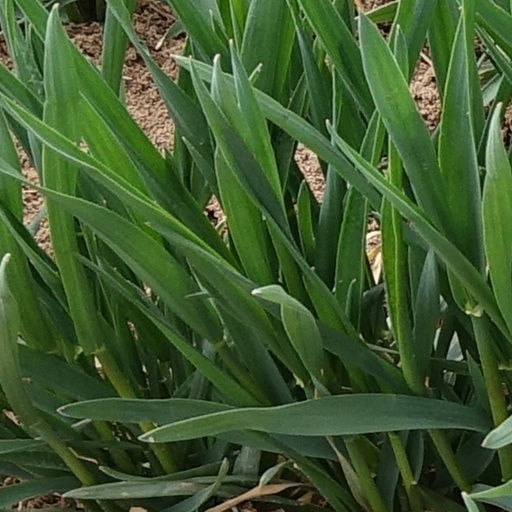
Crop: wheat